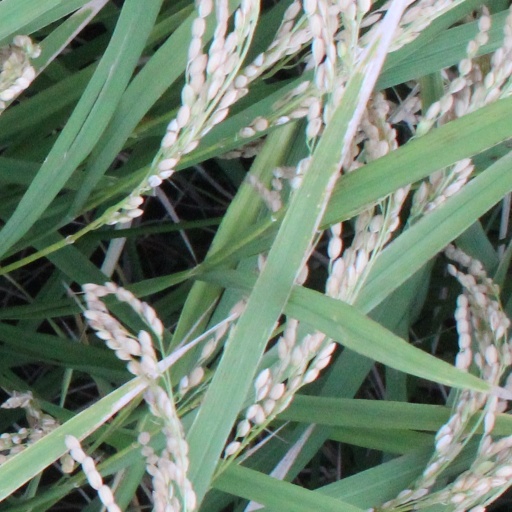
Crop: rice